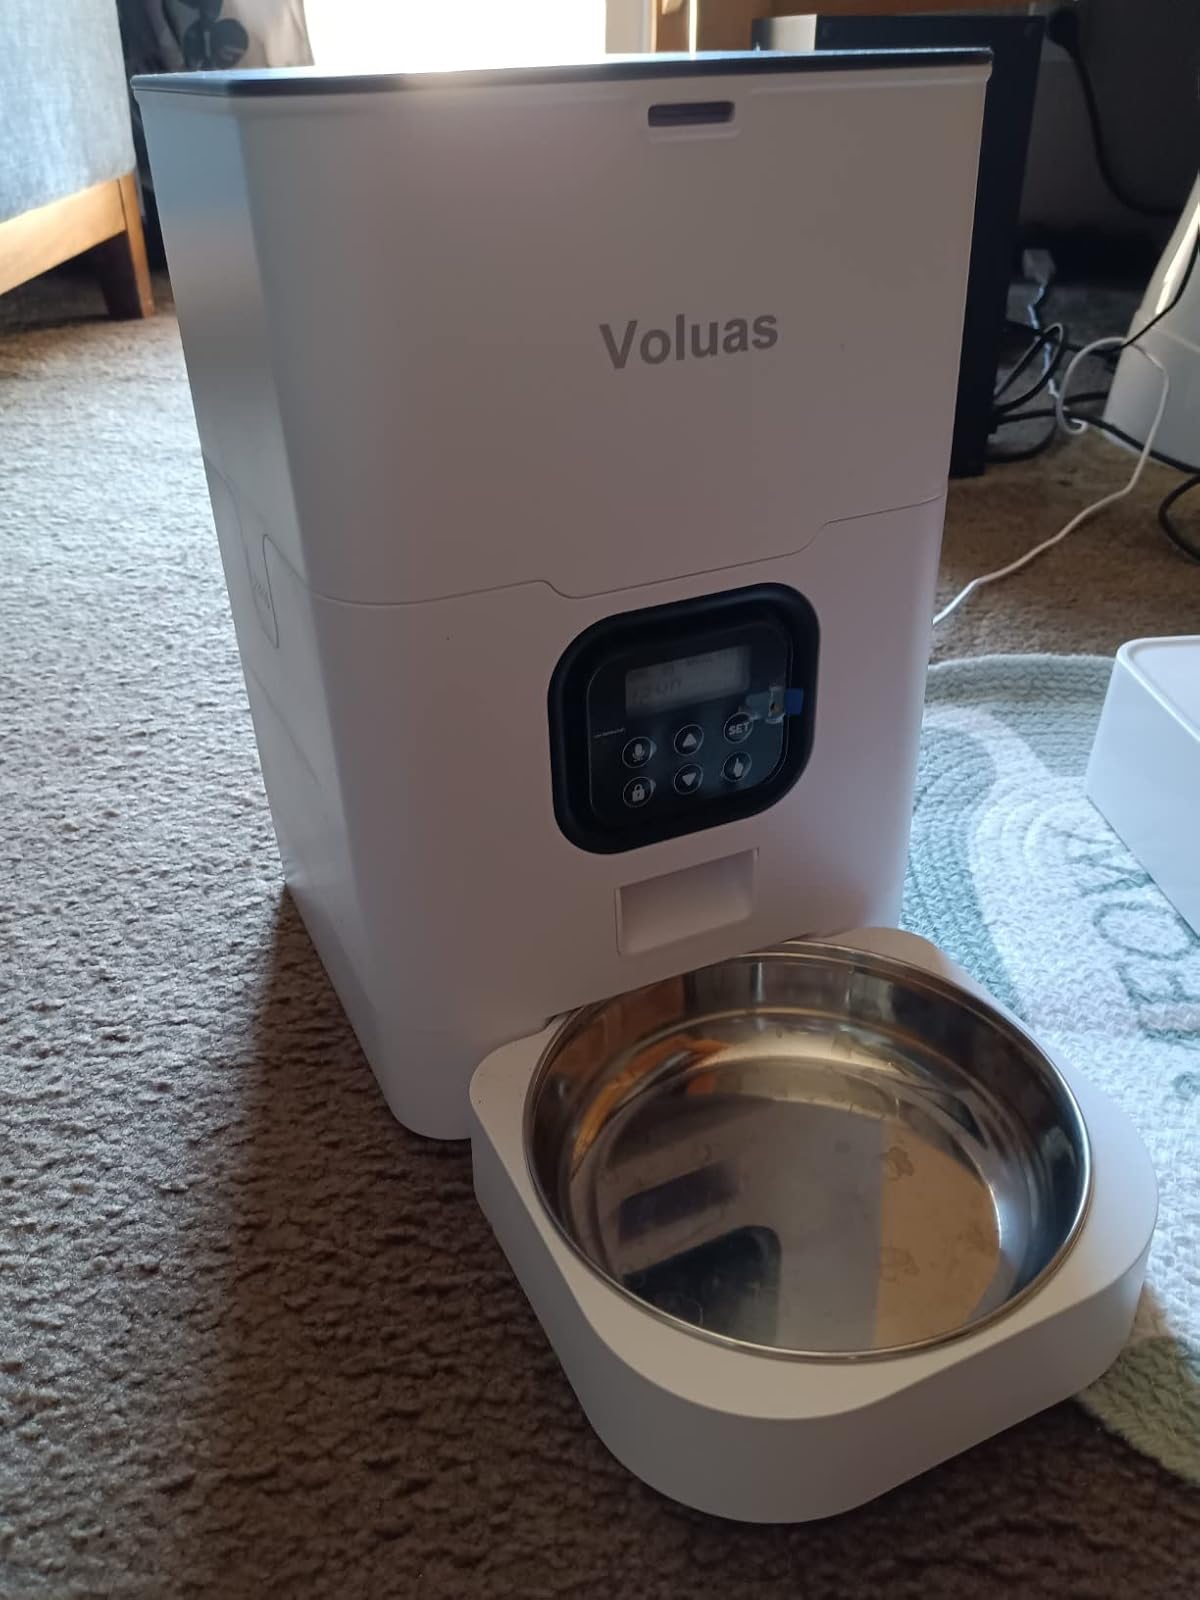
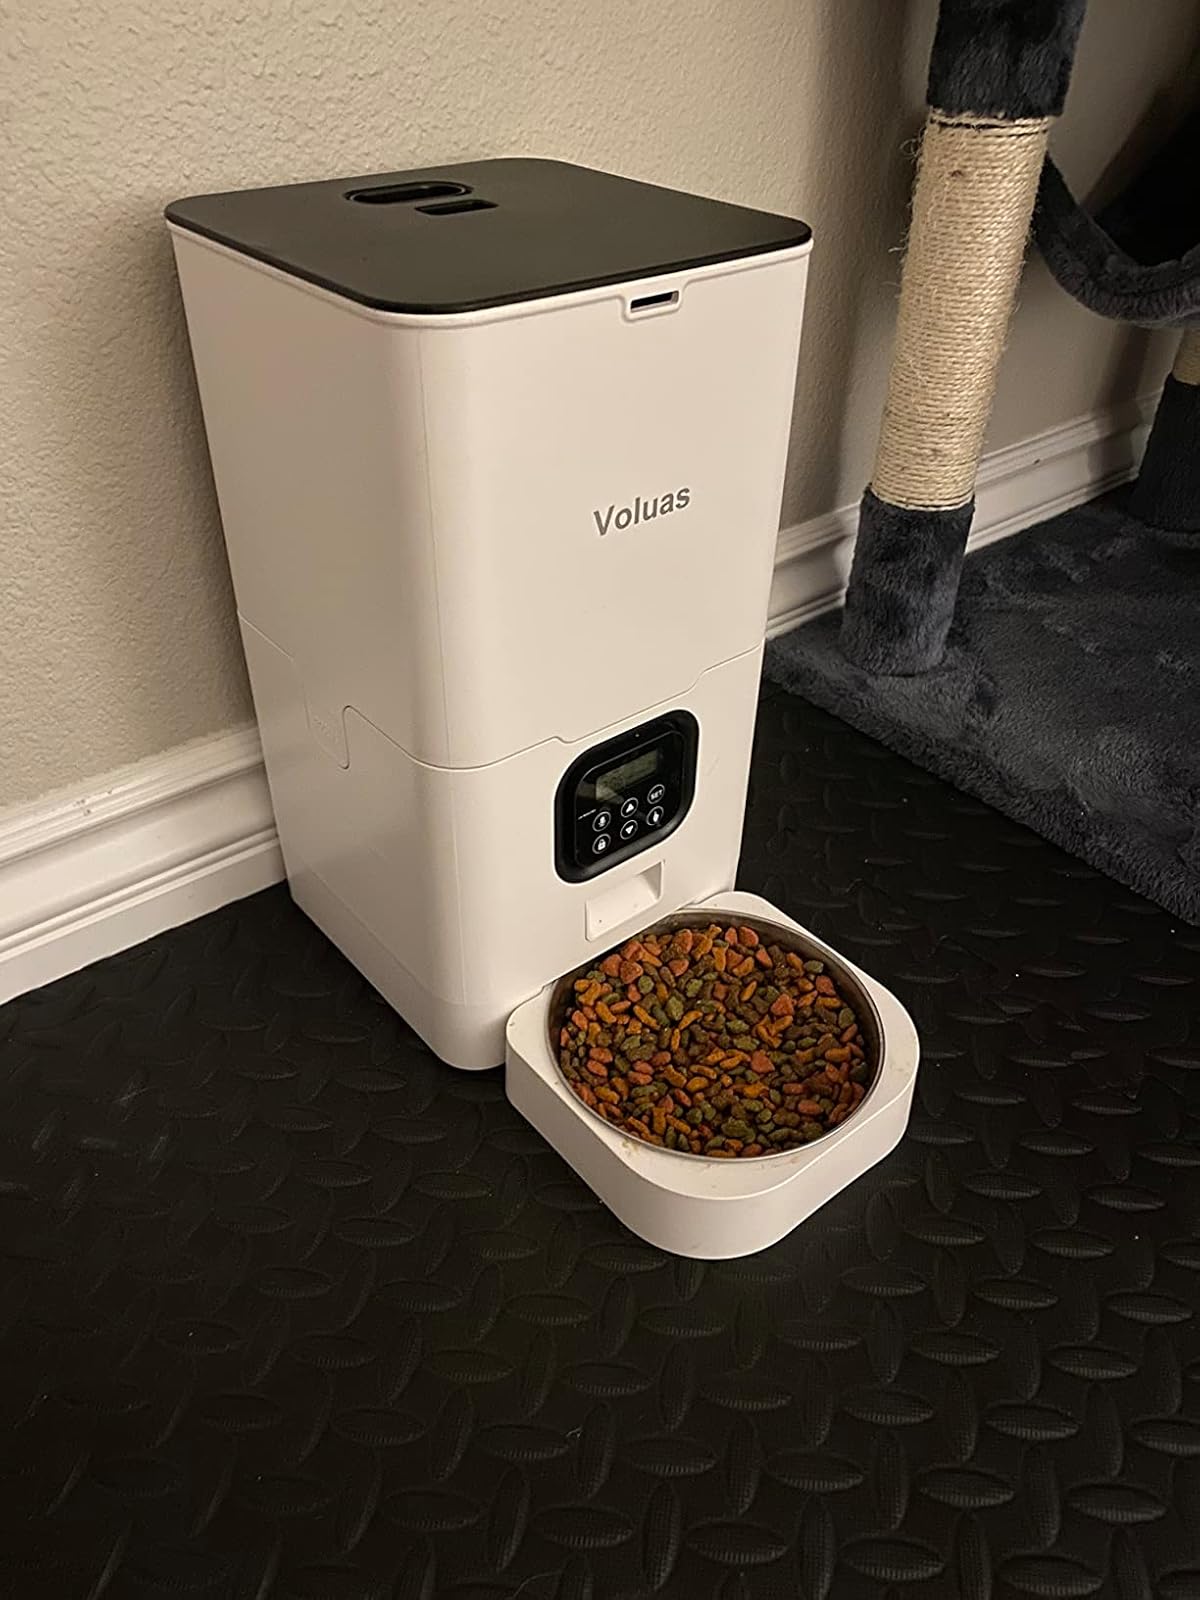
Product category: items_feeder
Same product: yes